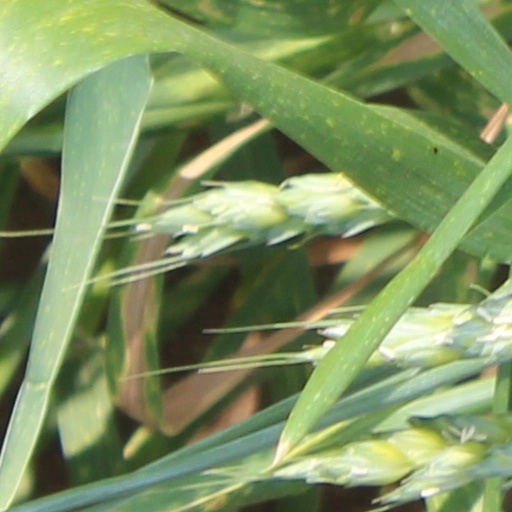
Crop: wheat